Ángel Pulido

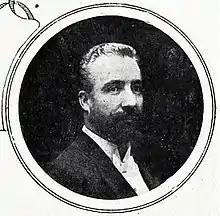

Ángel Pulido Fernández (1852–1932) was a Spanish physician, publicist and Liberal politician, who stood out as prominent philosephardite during the Restoration.